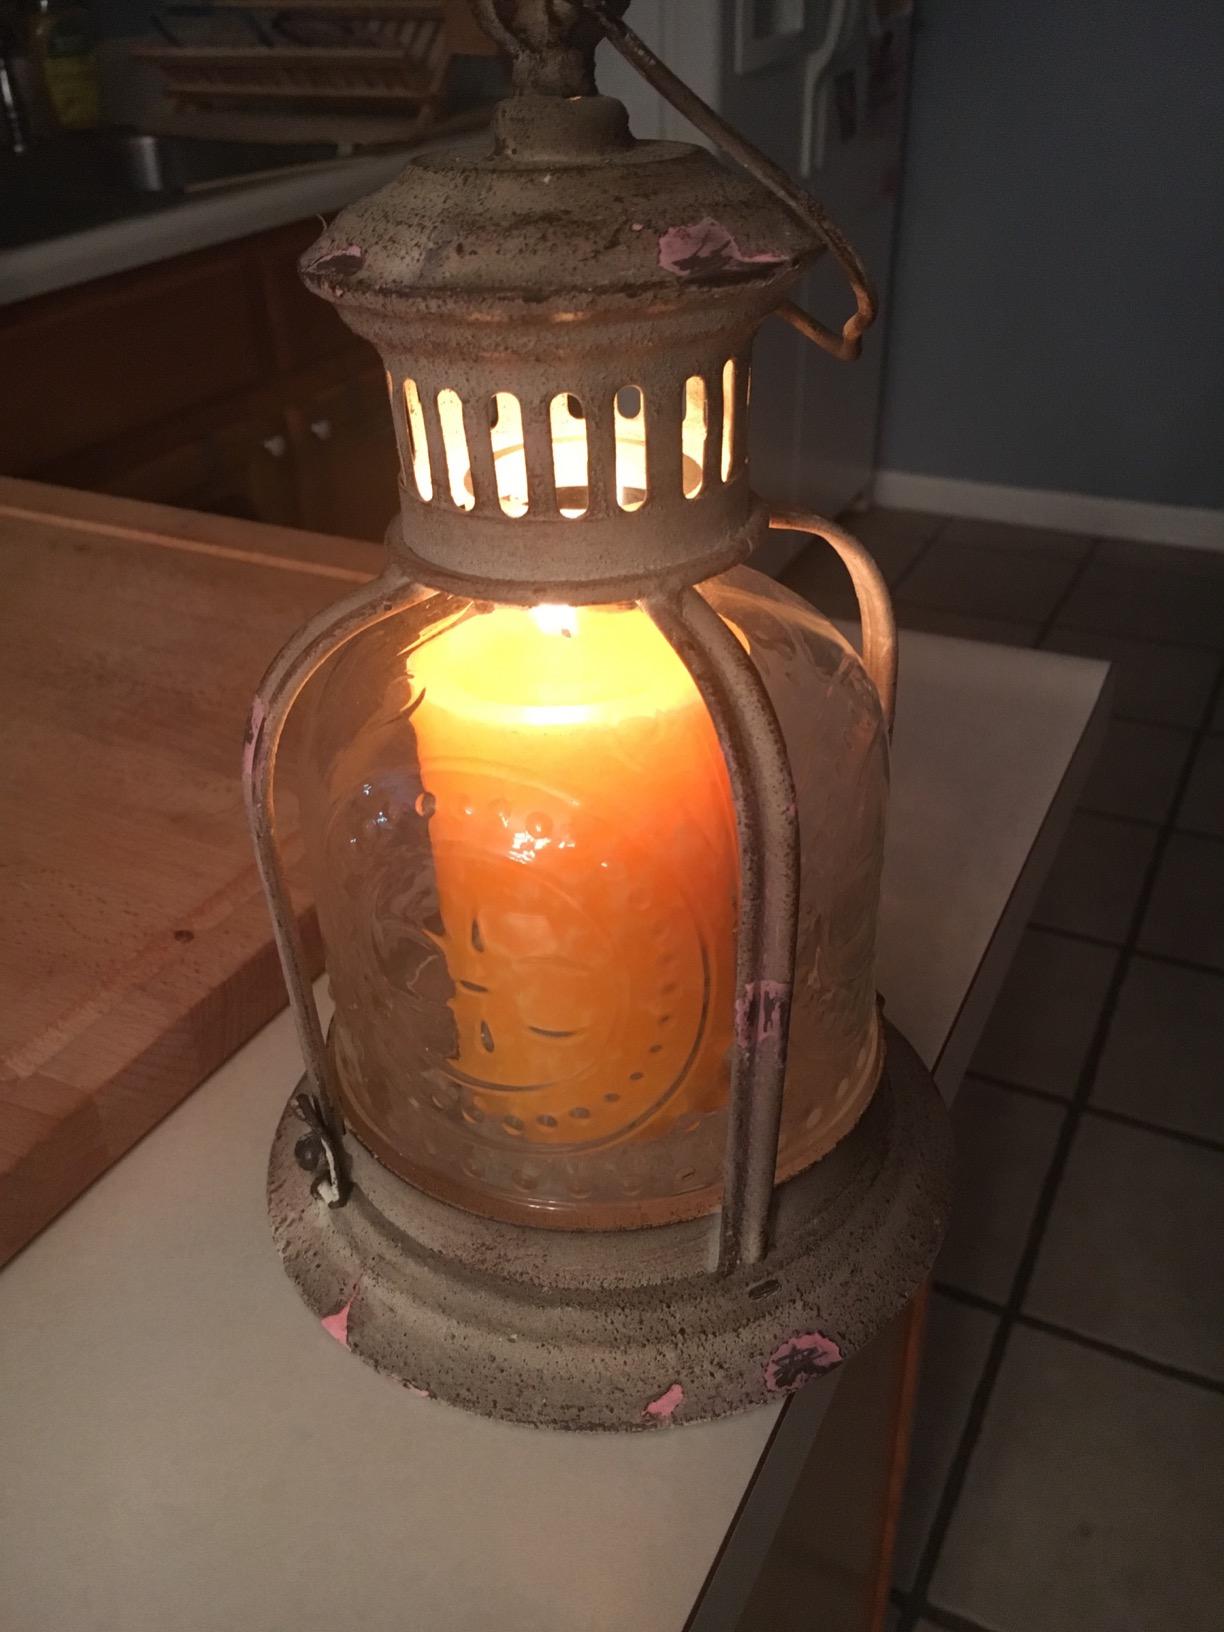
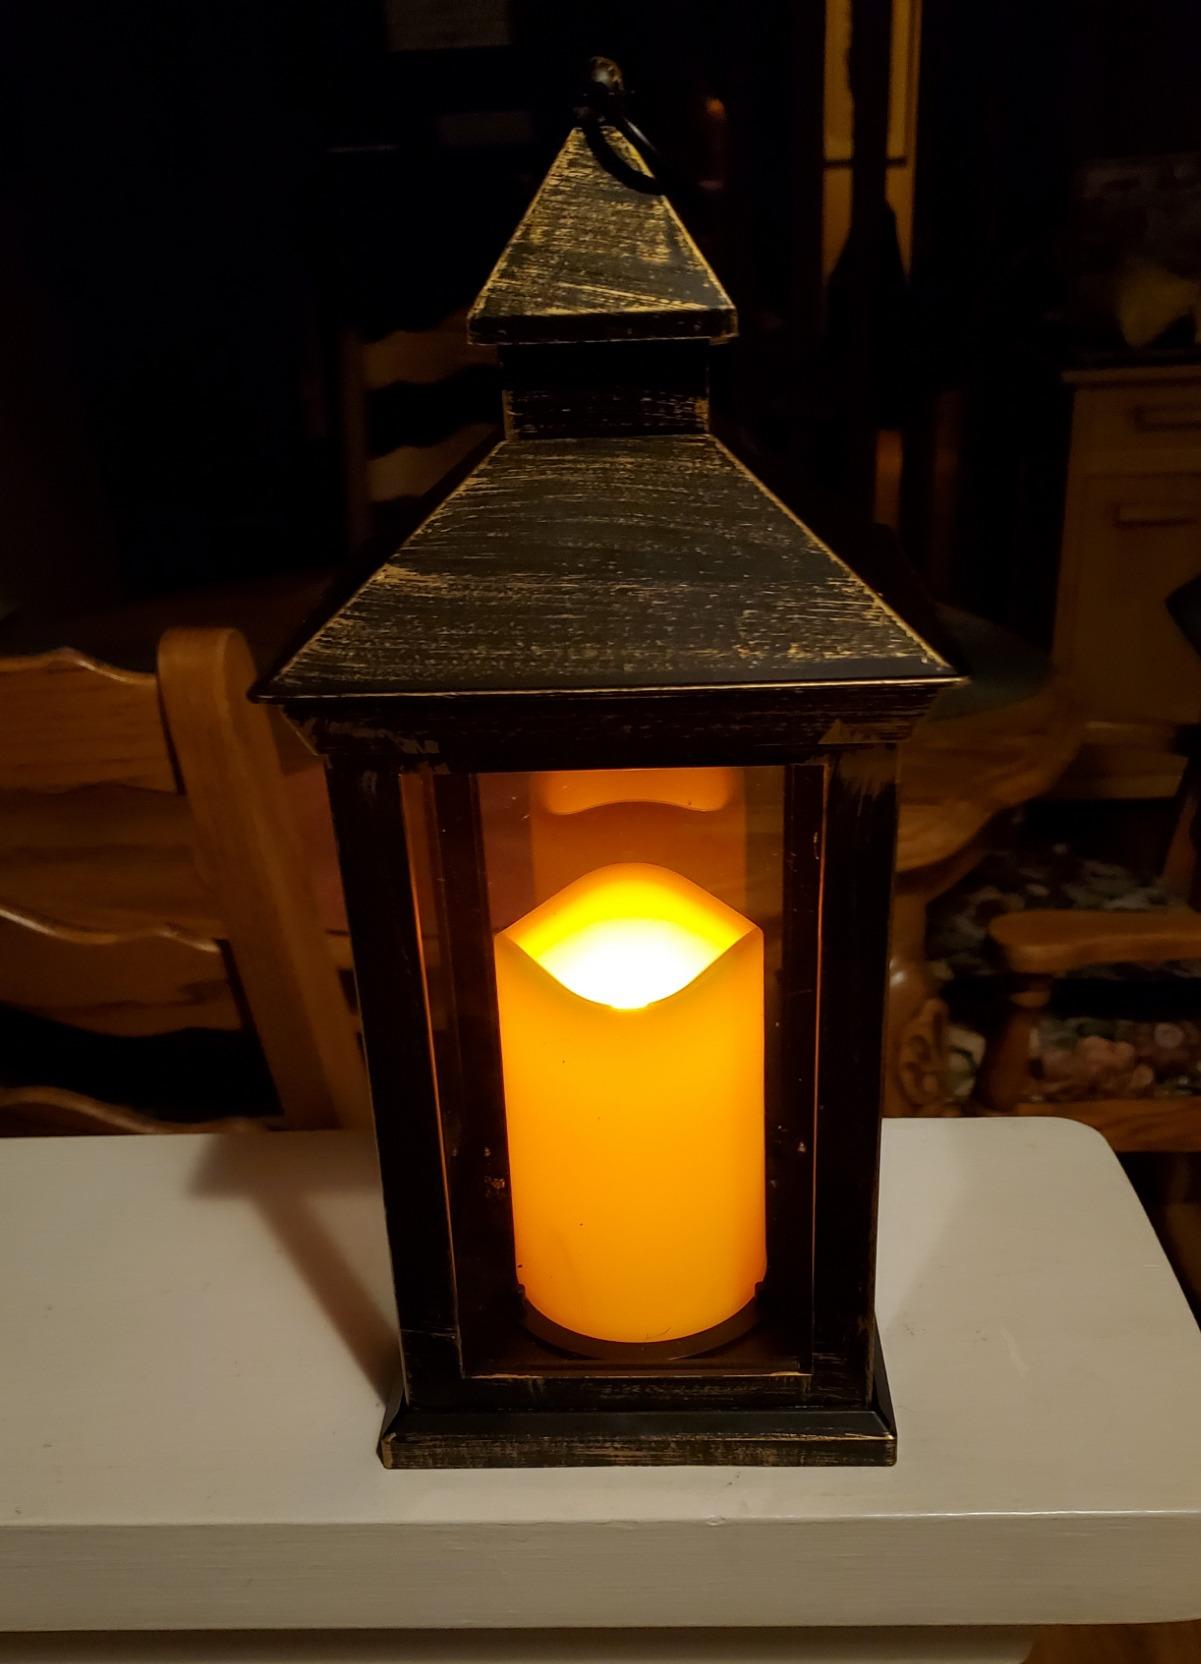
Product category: lantern
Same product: no